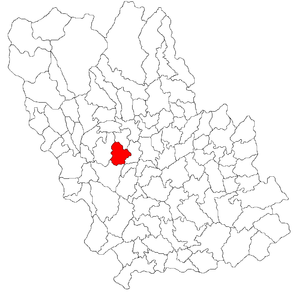
Cocorăștii Mislii est une commune roumaine du județ de Prahova, dans la région historique de Valachie et dans la région de développement du Sud.